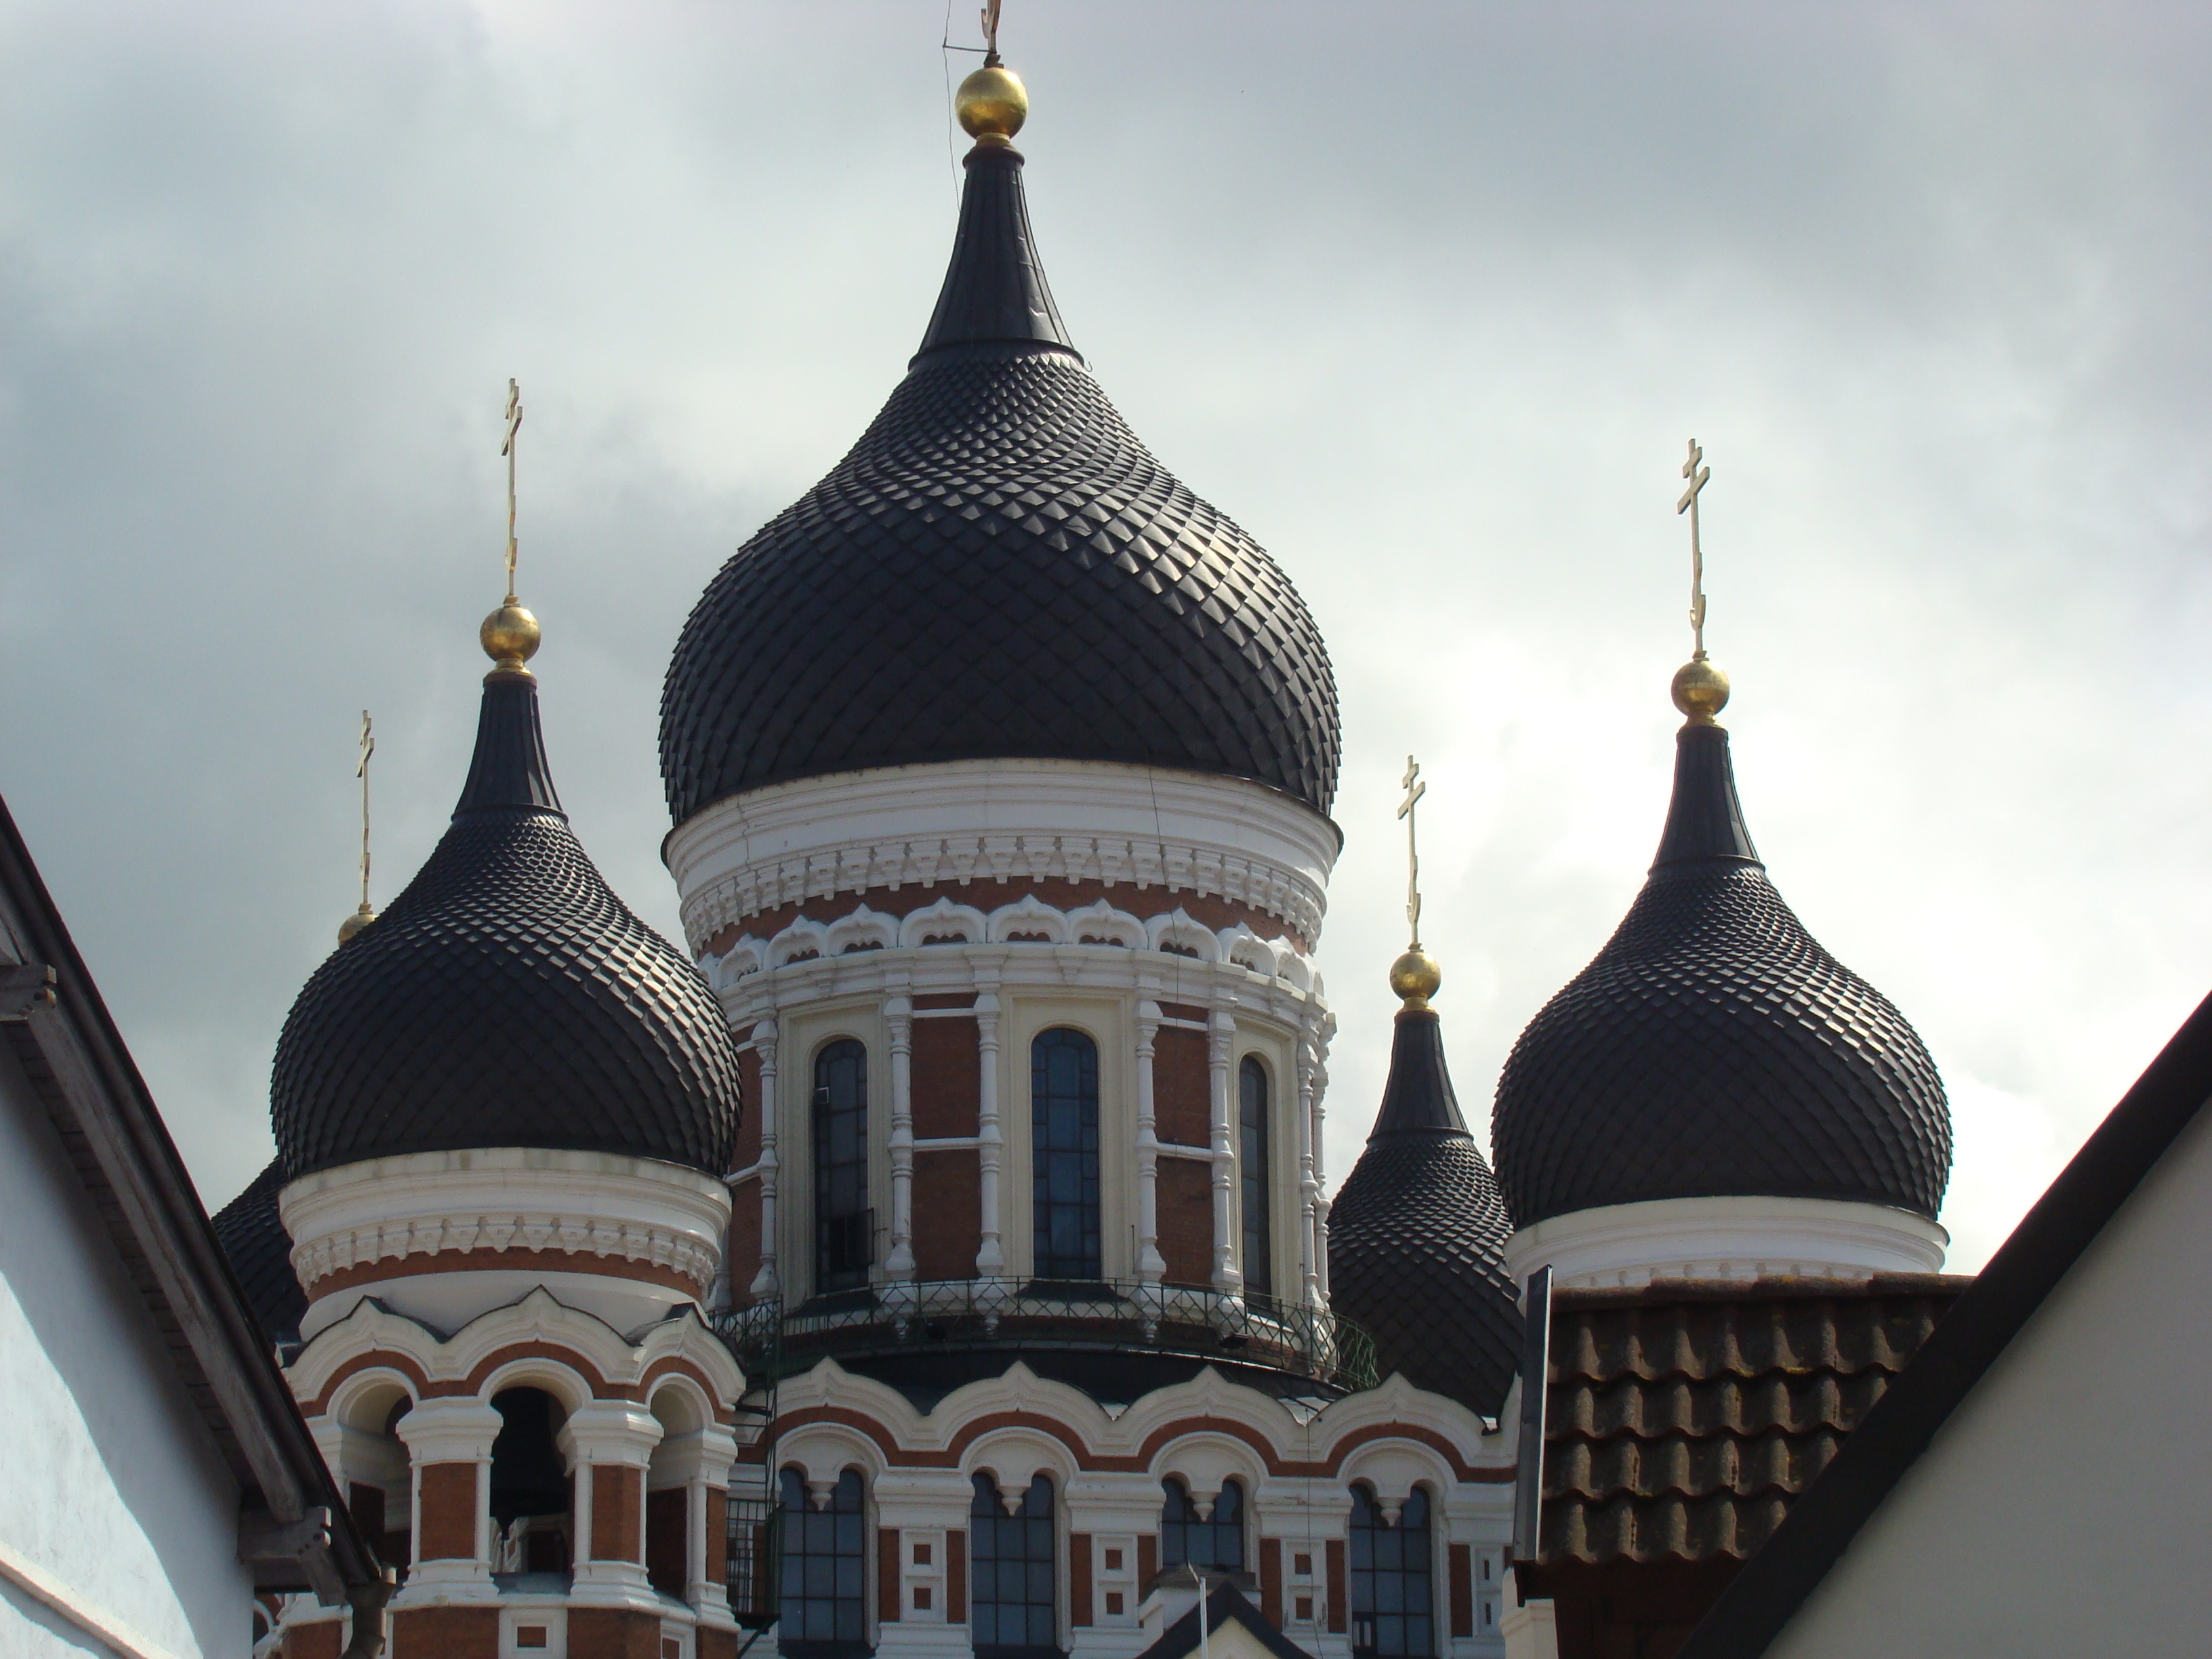
building, profile, church, cathedral, place of worship, grey, spire, steeple, dome, tips, tallinn